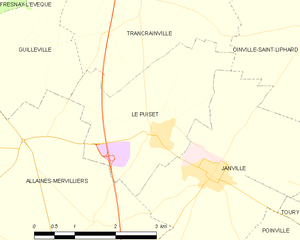
Carte du Puiset et des communes limitrophes.
Le Puiset est une ancienne commune française située dans le département d'Eure-et-Loir en région Centre-Val de Loire, devenue le 1ᵉʳ janvier 2019 une commune déléguée au sein de la commune nouvelle de Janville-en-Beauce.